Amy Augarde

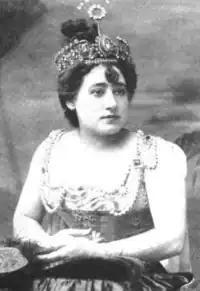
In "The Wizard of the Nile" (1897)

Born at Westminster, Augarde was a member of a musical family. Among her siblings, Louise Adele Augarde (later King, 1863–1909) was a contralto with the D'Oyly Carte Opera Company, Frank Wells Augarde was a violinist, John Vernham Augarde was organist of St Paul's Church, Knightsbridge, and Augustus Wells Augarde was a clarinet player in the London Symphony Orchestra. Augarde was the aunt of Adrienne Augarde.